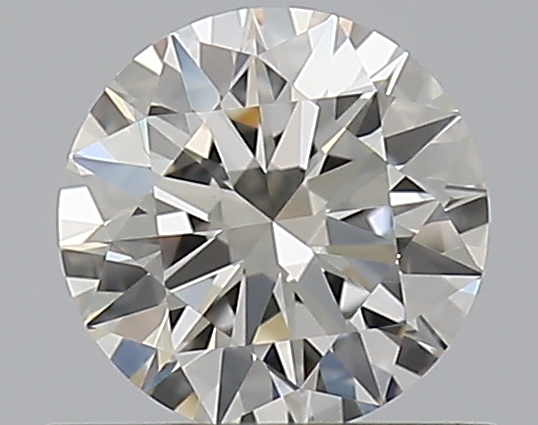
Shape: round
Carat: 0.51
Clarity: VVS2
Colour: J
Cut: EX
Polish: EX
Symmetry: EX
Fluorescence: N
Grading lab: GIA
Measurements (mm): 5.13 x 5.17 x 3.13